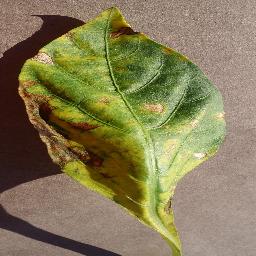
Label: Pepper,_bell___Bacterial_spot